British Racing Motors V16

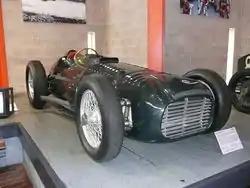
The BRM Type 15 shown with the later enlarged radiator opening and louvred ventilated bonnet

The chassis of the BRM Type 15 car designed for the engine was made by Rubery Owen. The gearbox was designed by Mundy based on the one from the German pre-war 1939 1.5 litre V8 Mercedes-Benz W165 car: part of BRM's ethos was to exploit German technology that had so recently been used against Britain during World War II. Cameron Earl had visited Germany to retrieve any relevant documents. Rear suspension of the new BRM was also derived from Mercedes-Benz, and trailing arm front suspension from Auto Union. Girling provided special three-leading-shoe drum brakes for the car and the springing and shock absorbers were Lockheed air-struts incorporating silicon oil/air pocket adjustable springing/damping on all four wheels. The body panels and styling of the car were designed by Walter Belgrove of Standard Motors. Design of the car and all engineering drawings had been completed by the Spring of 1947.